History of randomness

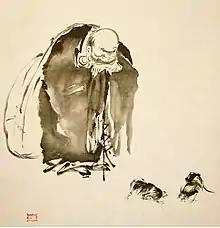
Hotei, the deity of fortune observing a cock fight in a 16th-century Japanese print

For several centuries thereafter, the idea of chance continued to be intertwined with fate. Divination was practiced in many cultures, using diverse methods. The Chinese analyzed the cracks in turtle shells, while the Germans, who according to Tacitus had the highest regards for lots and omens, utilized strips of bark. In the Roman Empire, chance was personified by the Goddess Fortuna. The Romans would partake in games of chance to simulate what Fortuna would have decided. In 49 BC, Julius Caesar allegedly decided on his fateful decision to cross the Rubicon after throwing dice.